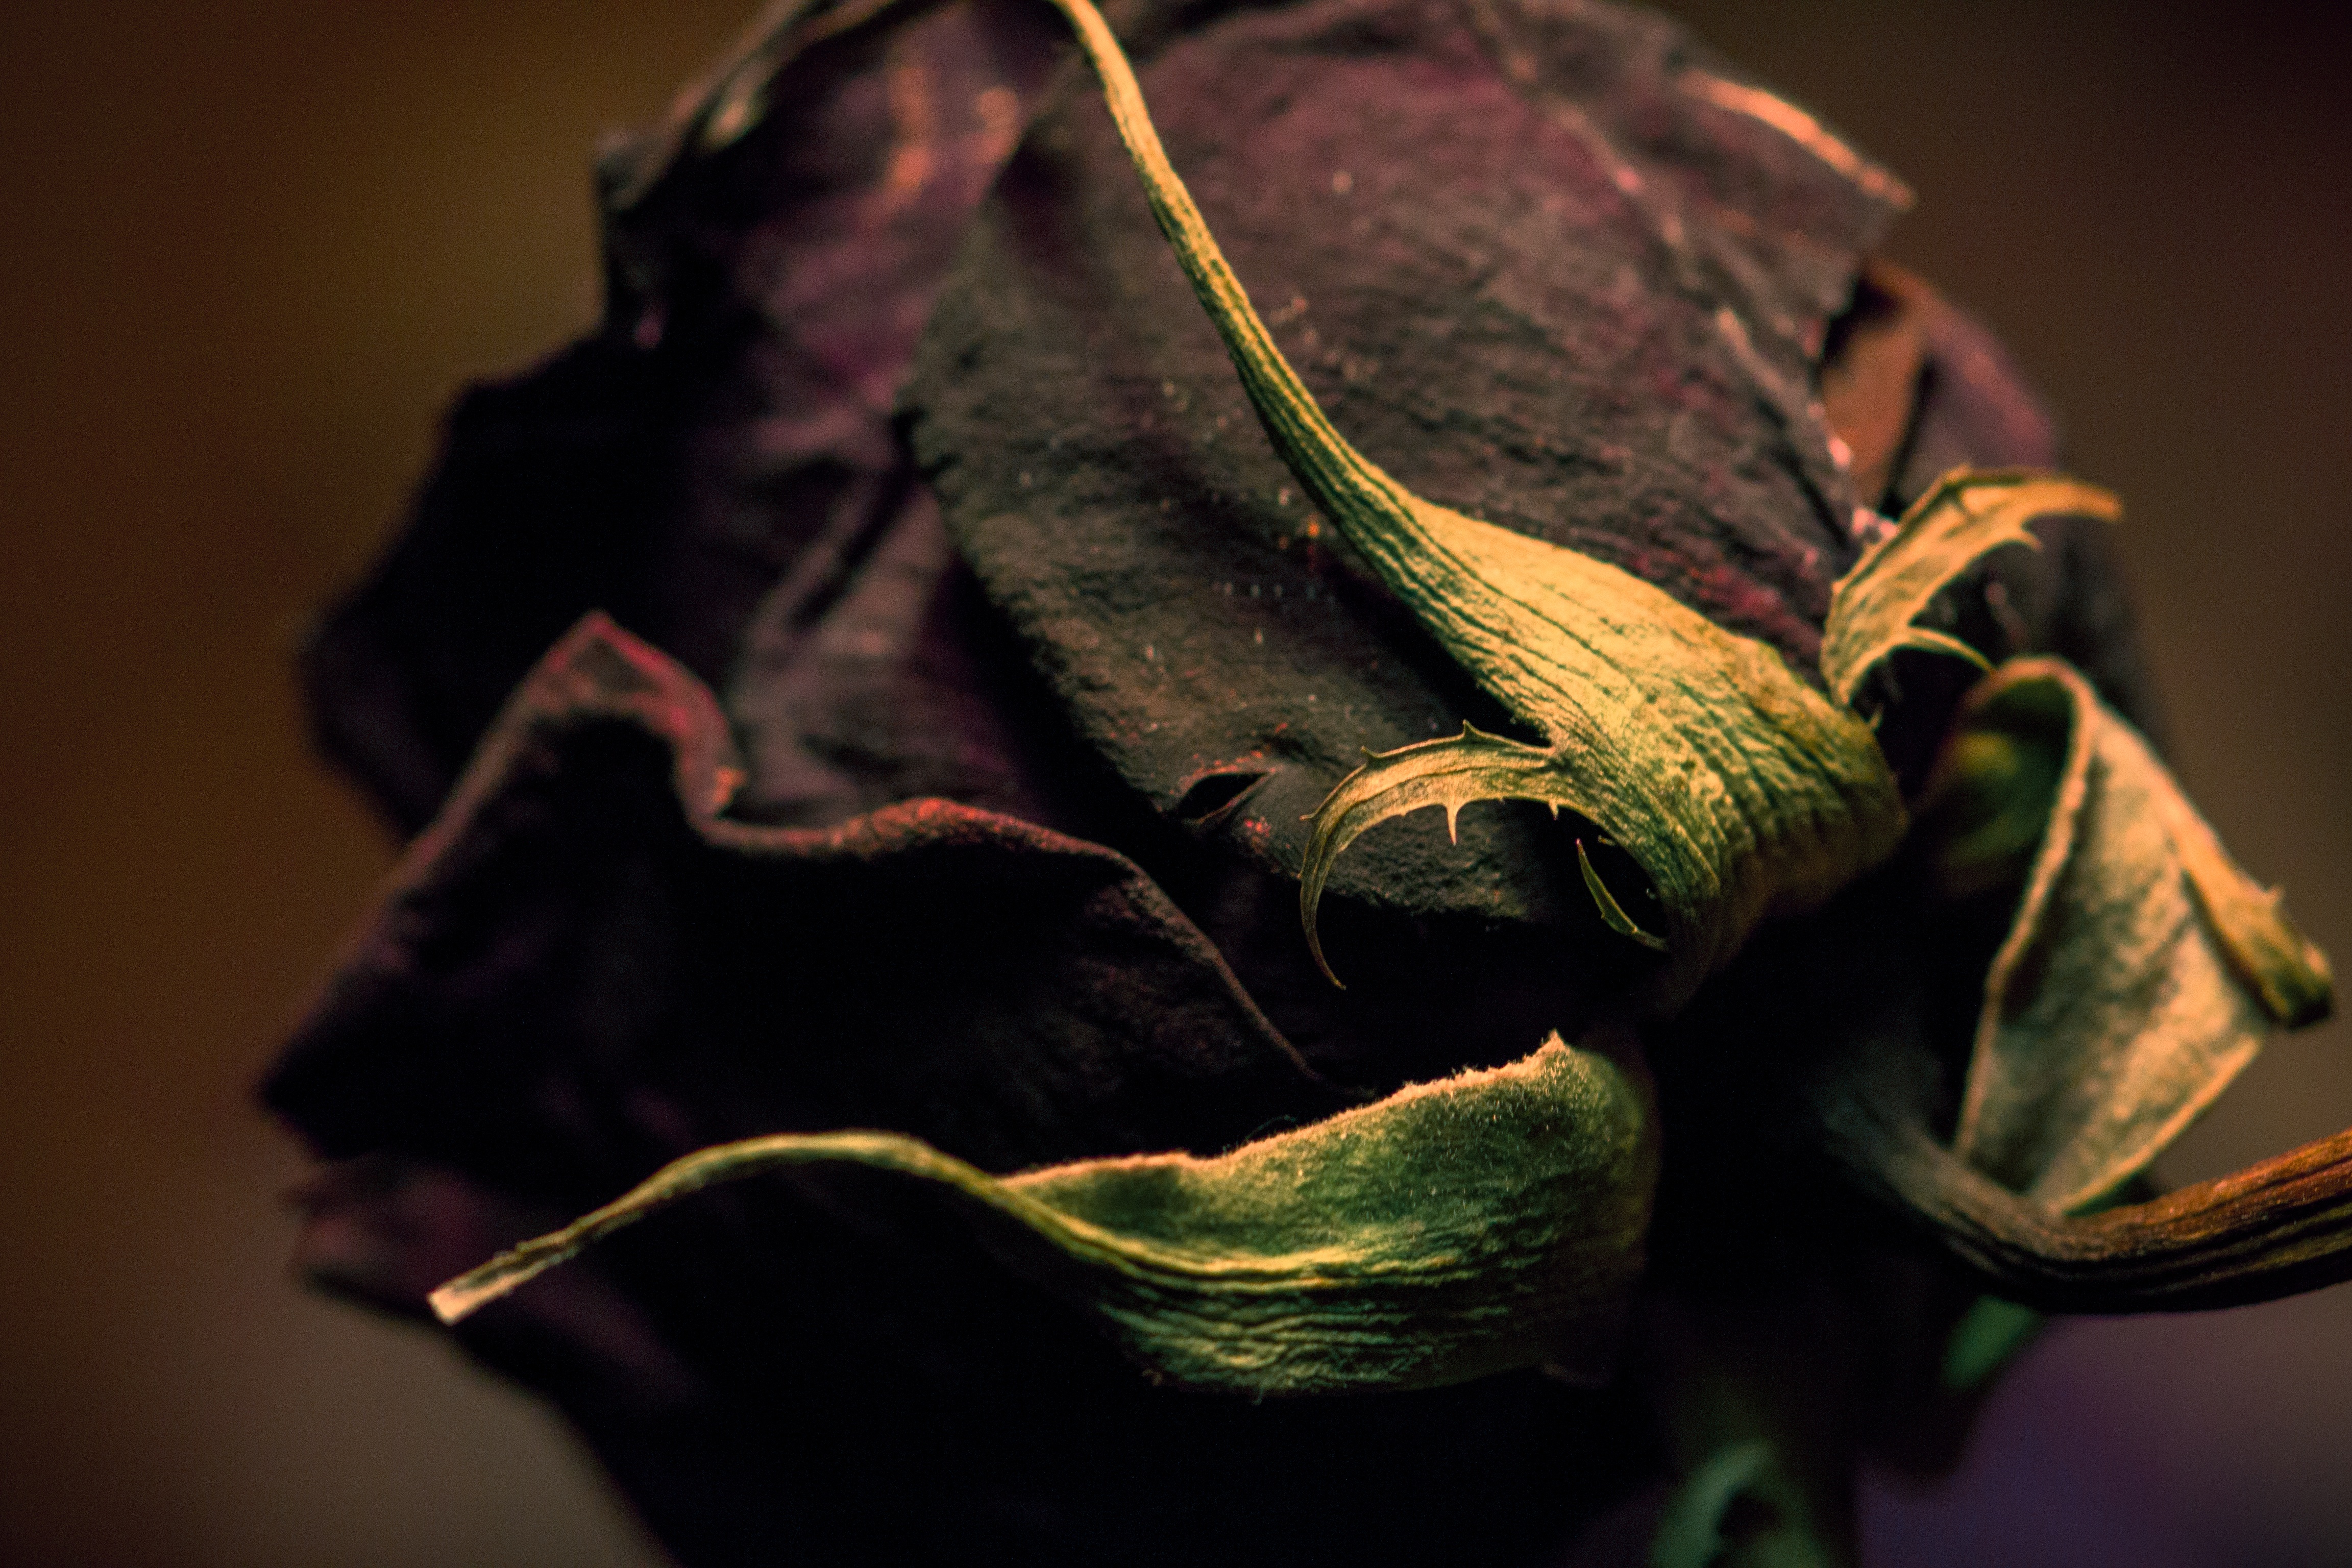
plant, photography, leaf, flower, petal, spring, green, color, autumn, darkness, black, flora, close up, macro photography